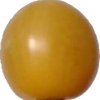
Label: tomato_cherry_yellow